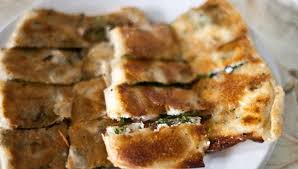
Yemek: borek